Kingsland Homestead

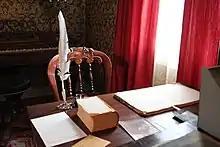
Interior

Kingsland was built by Charles Doughty in approximately 1785 and the name "Kingsland" is believed to derive from Doughty's son-in-law, British sea captain Joseph King, who bought the home in 1801. Due to encroaching development from the proposed extension of the New York City Subway's Flushing Line in 1923, it was moved to the site of a stable, also built by King. The house was threatened again in 1965, by the construction of the Murray Hill Shopping Center, but the community was able to save the house and in that same year it was one of the first buildings in the city to be declared a landmark by the Landmarks Preservation Commission.